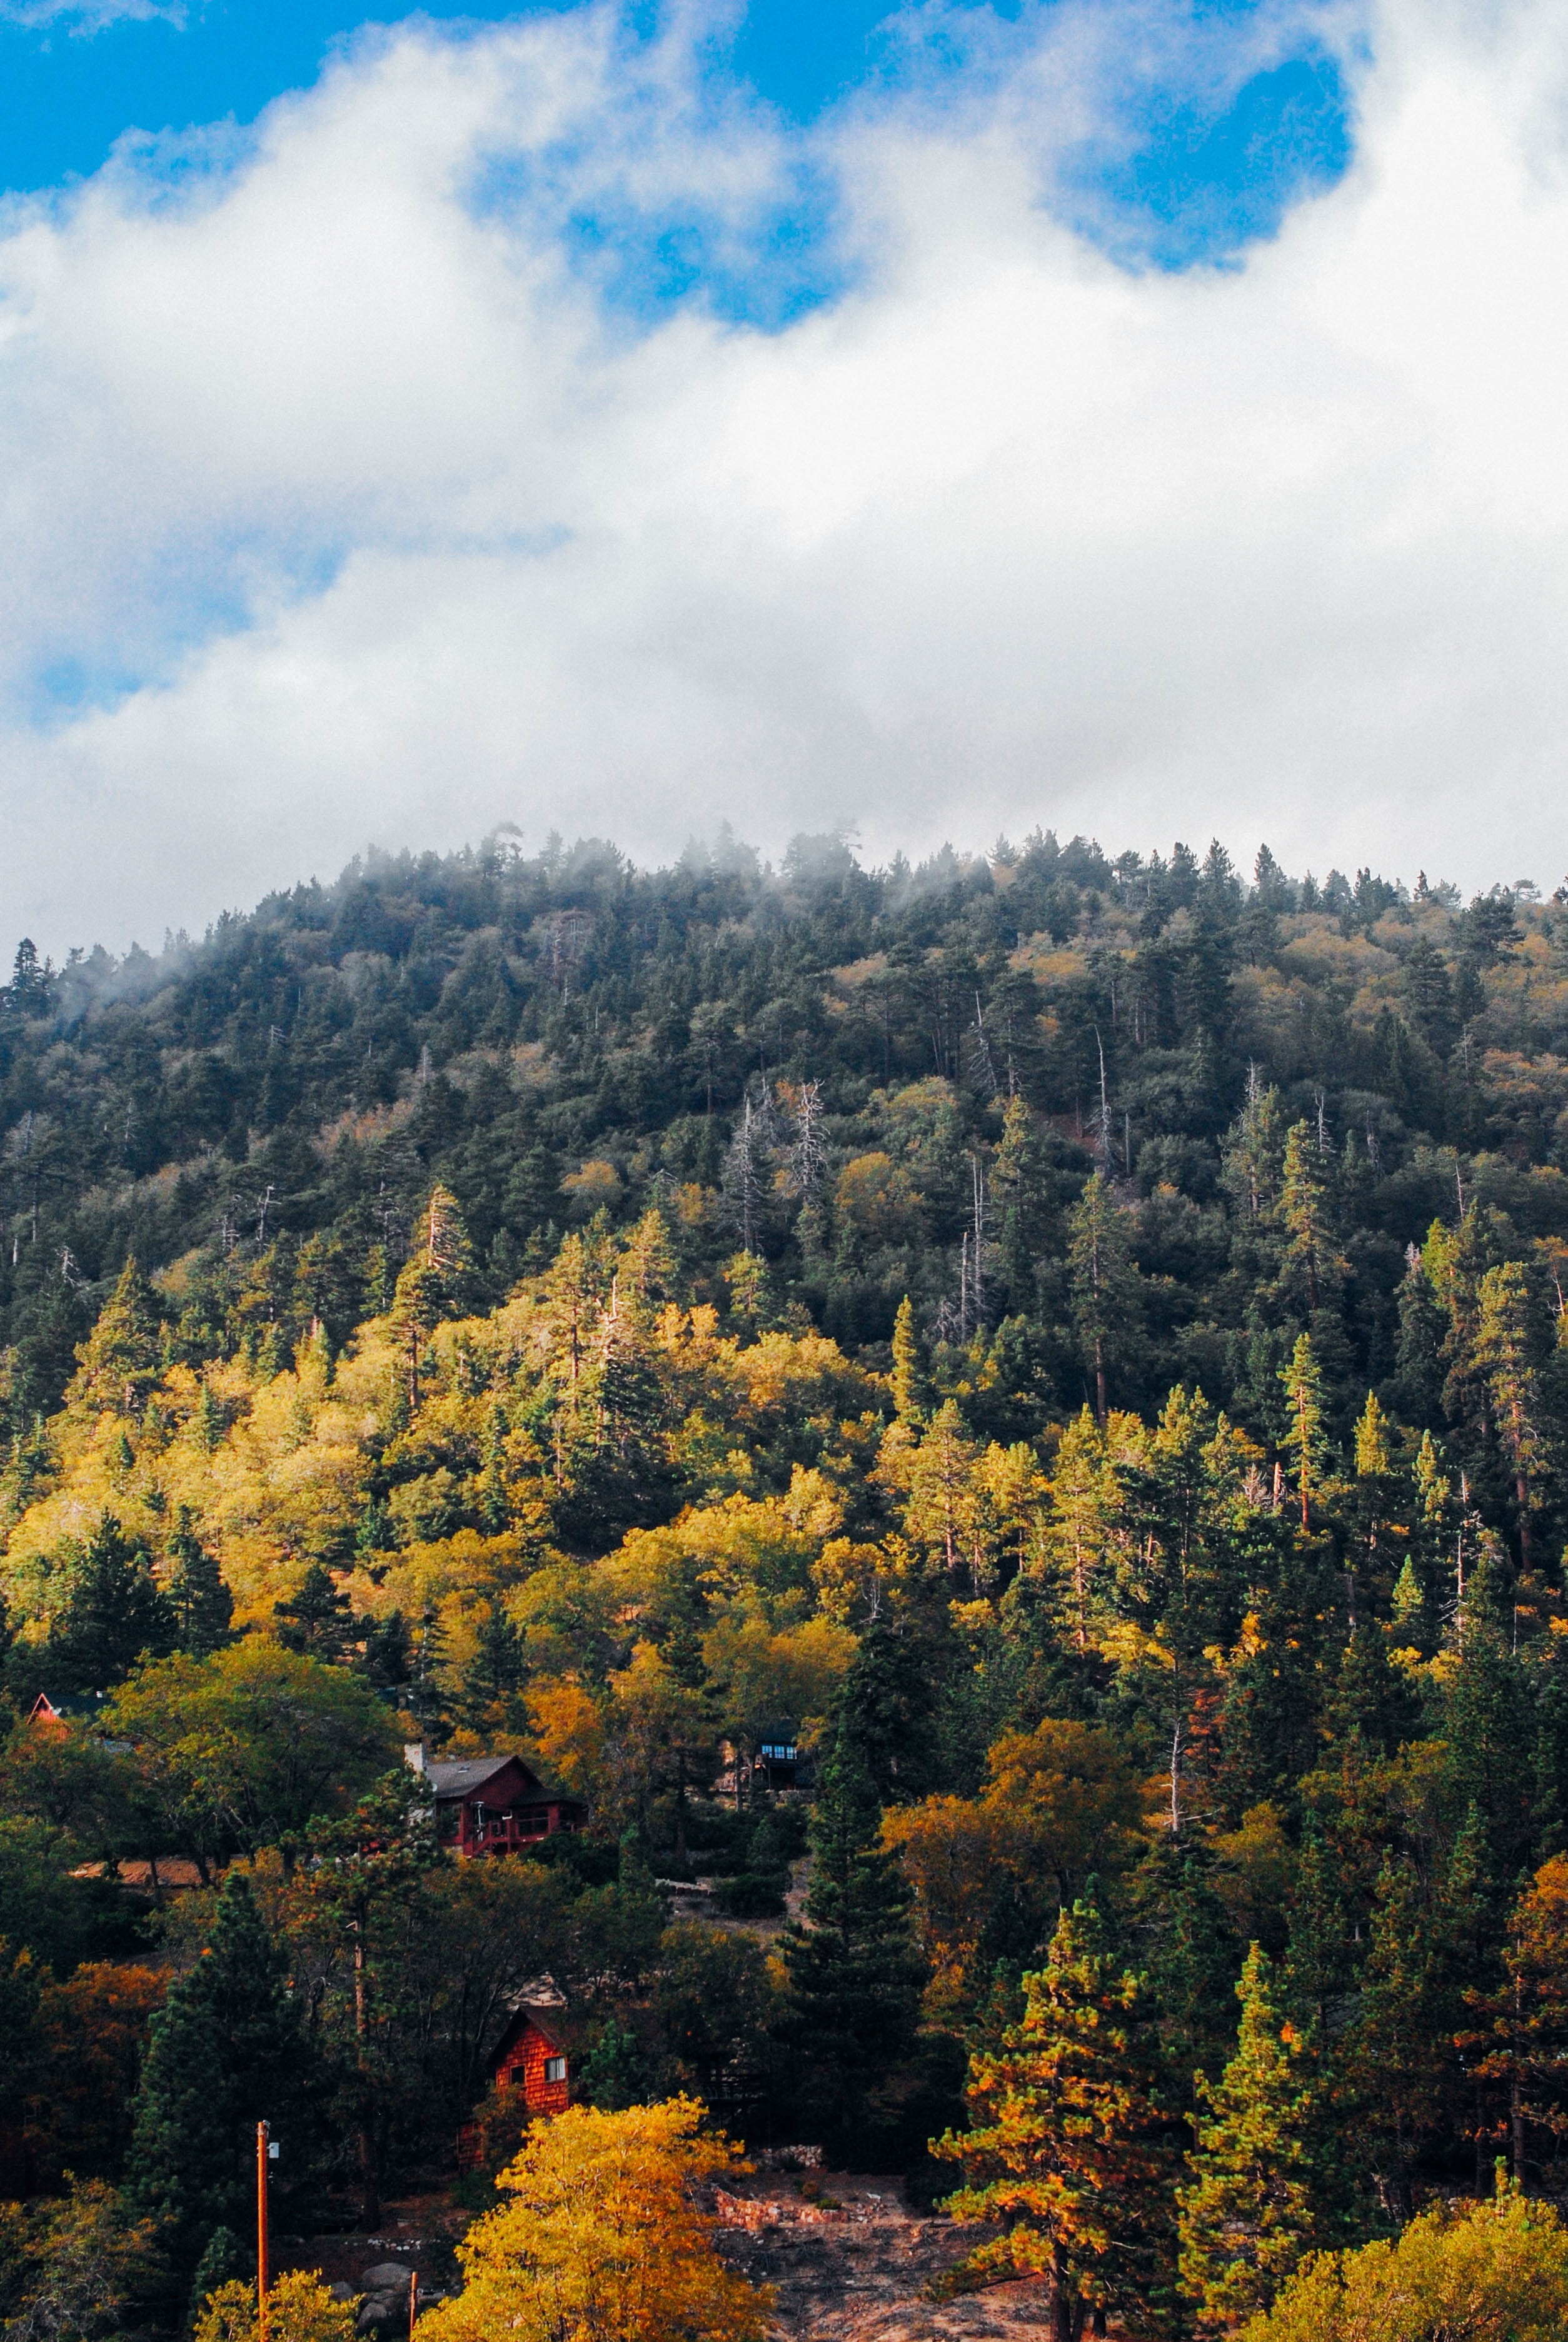
landscape, tree, nature, forest, wilderness, mountain, cloud, plant, morning, leaf, fall, hill, mountain range, foliage, scenic, autumn, season, woodland, fall trees, pine trees, forest landscape, fall landscape, geographical feature, atmospheric phenomenon, woody plant, mountainous landforms